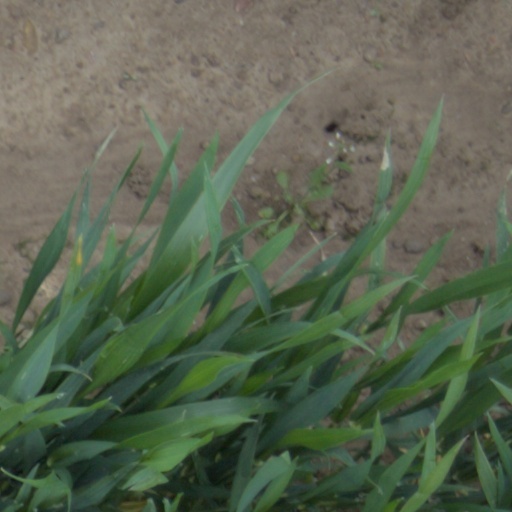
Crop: wheat